Russian Railway Museum

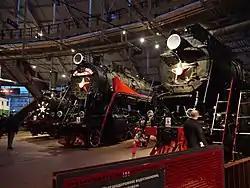
Ov6640, L2298 and LV18-002 at the Russian Railway Museum

The Russian Railway Museum is situated next to Baltiysky railway station in Saint Petersburg. The museum was established in 1978, its current site and exhibition opened to public on 1 November 2017. The museum utilizes the nineteenth century locomotive shed of the Peterhof Railway built in 1857–1858, however a large second exhibition building and open exhibition areas have been added.